Which point is corresponding to the reference point?
Reference image:
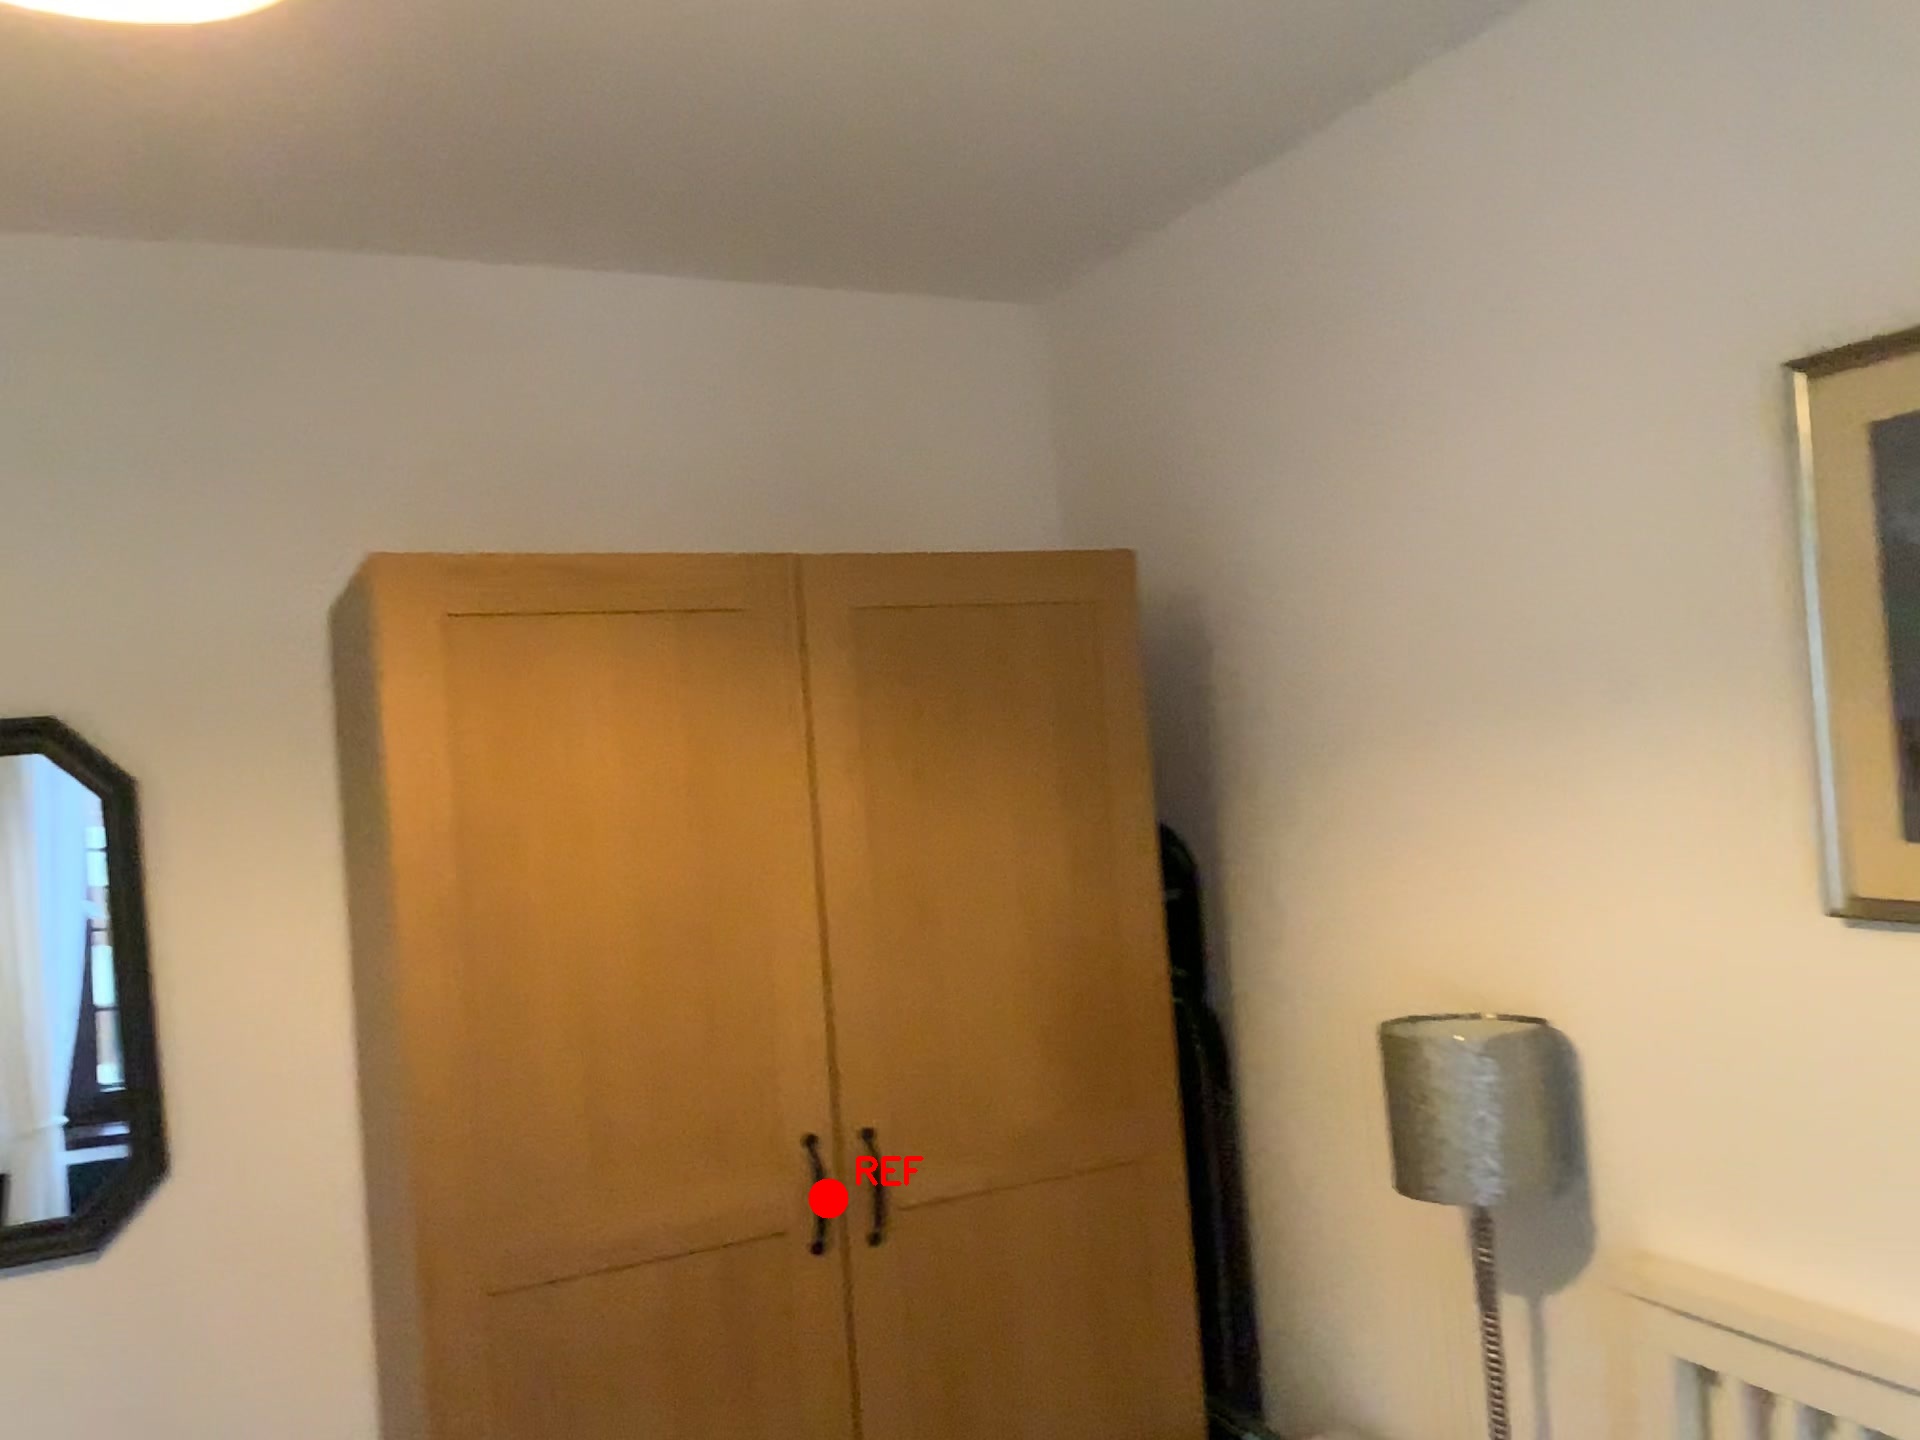
Option image:
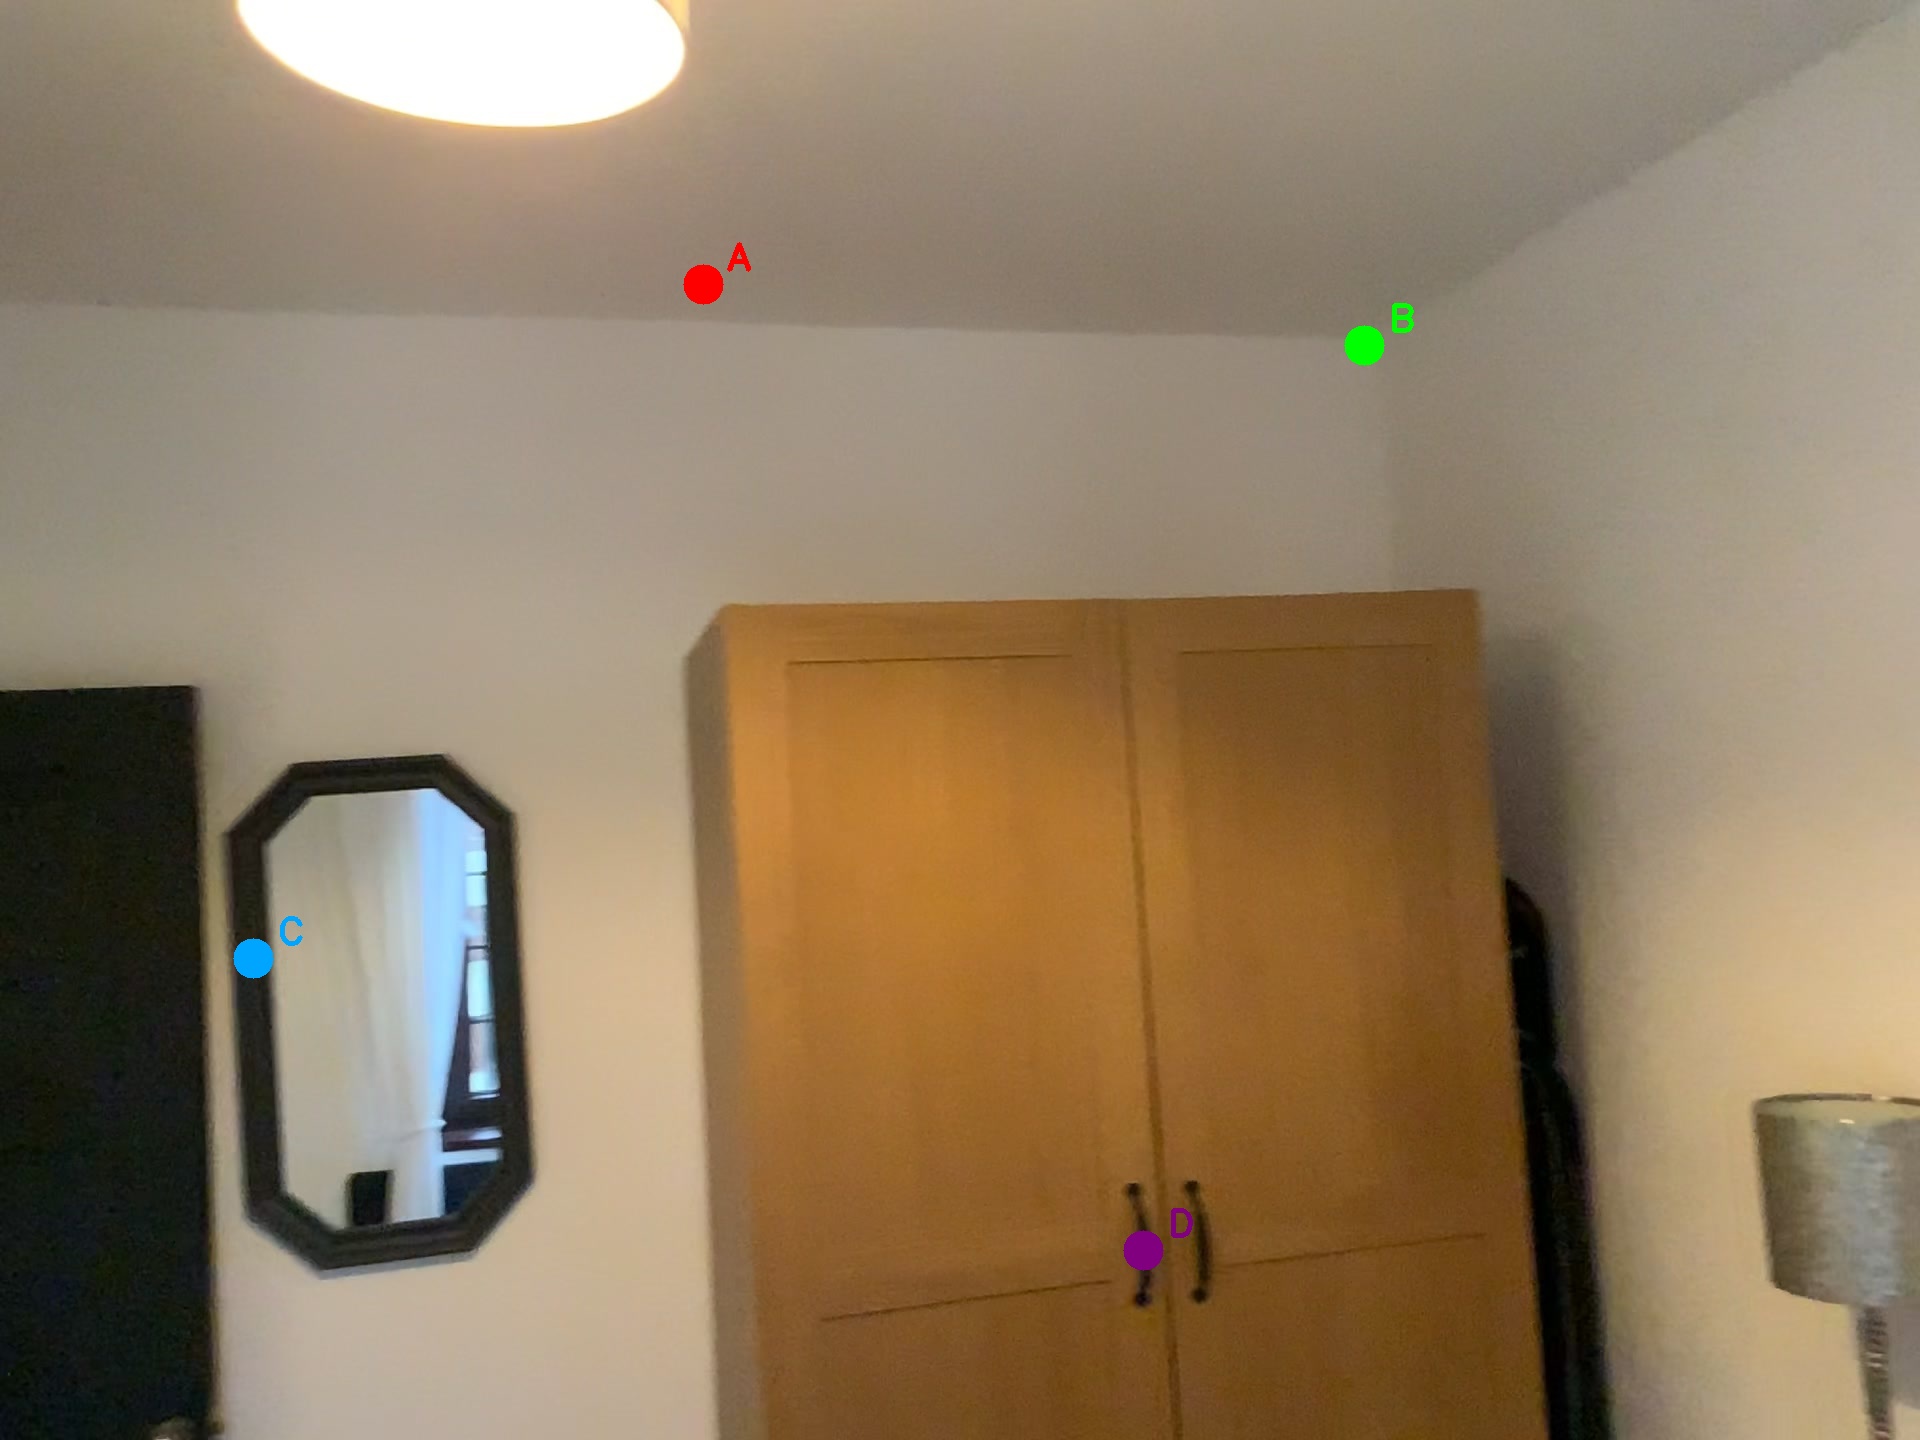
Choices:
Point A
Point B
Point C
Point D
Answer: (D)